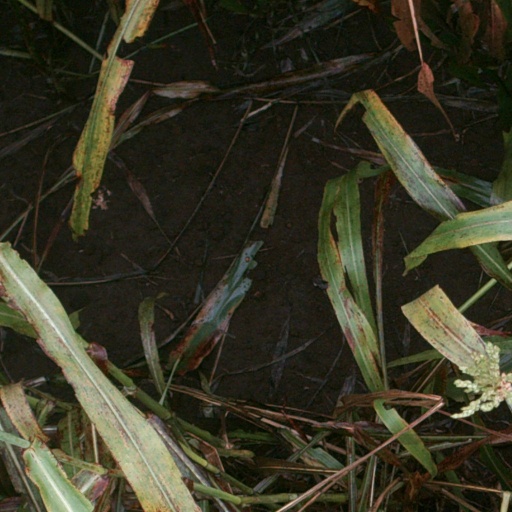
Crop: sorghum